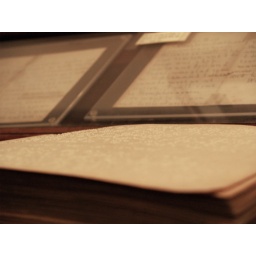
A book for the blind at Helen Keller's Ivy Green home in Tuscumbia, Alabama